RJR Nabisco

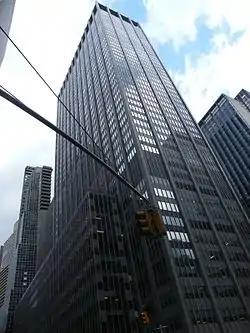
Calyon Building, former site of the RJR Nabisco headquarters

RJR Nabisco was formed in 1985 by the merger of Nabisco Brands and R. J. Reynolds Tobacco Company.